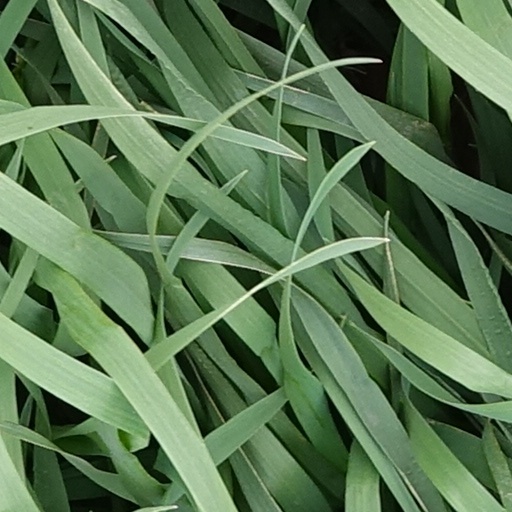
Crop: wheat